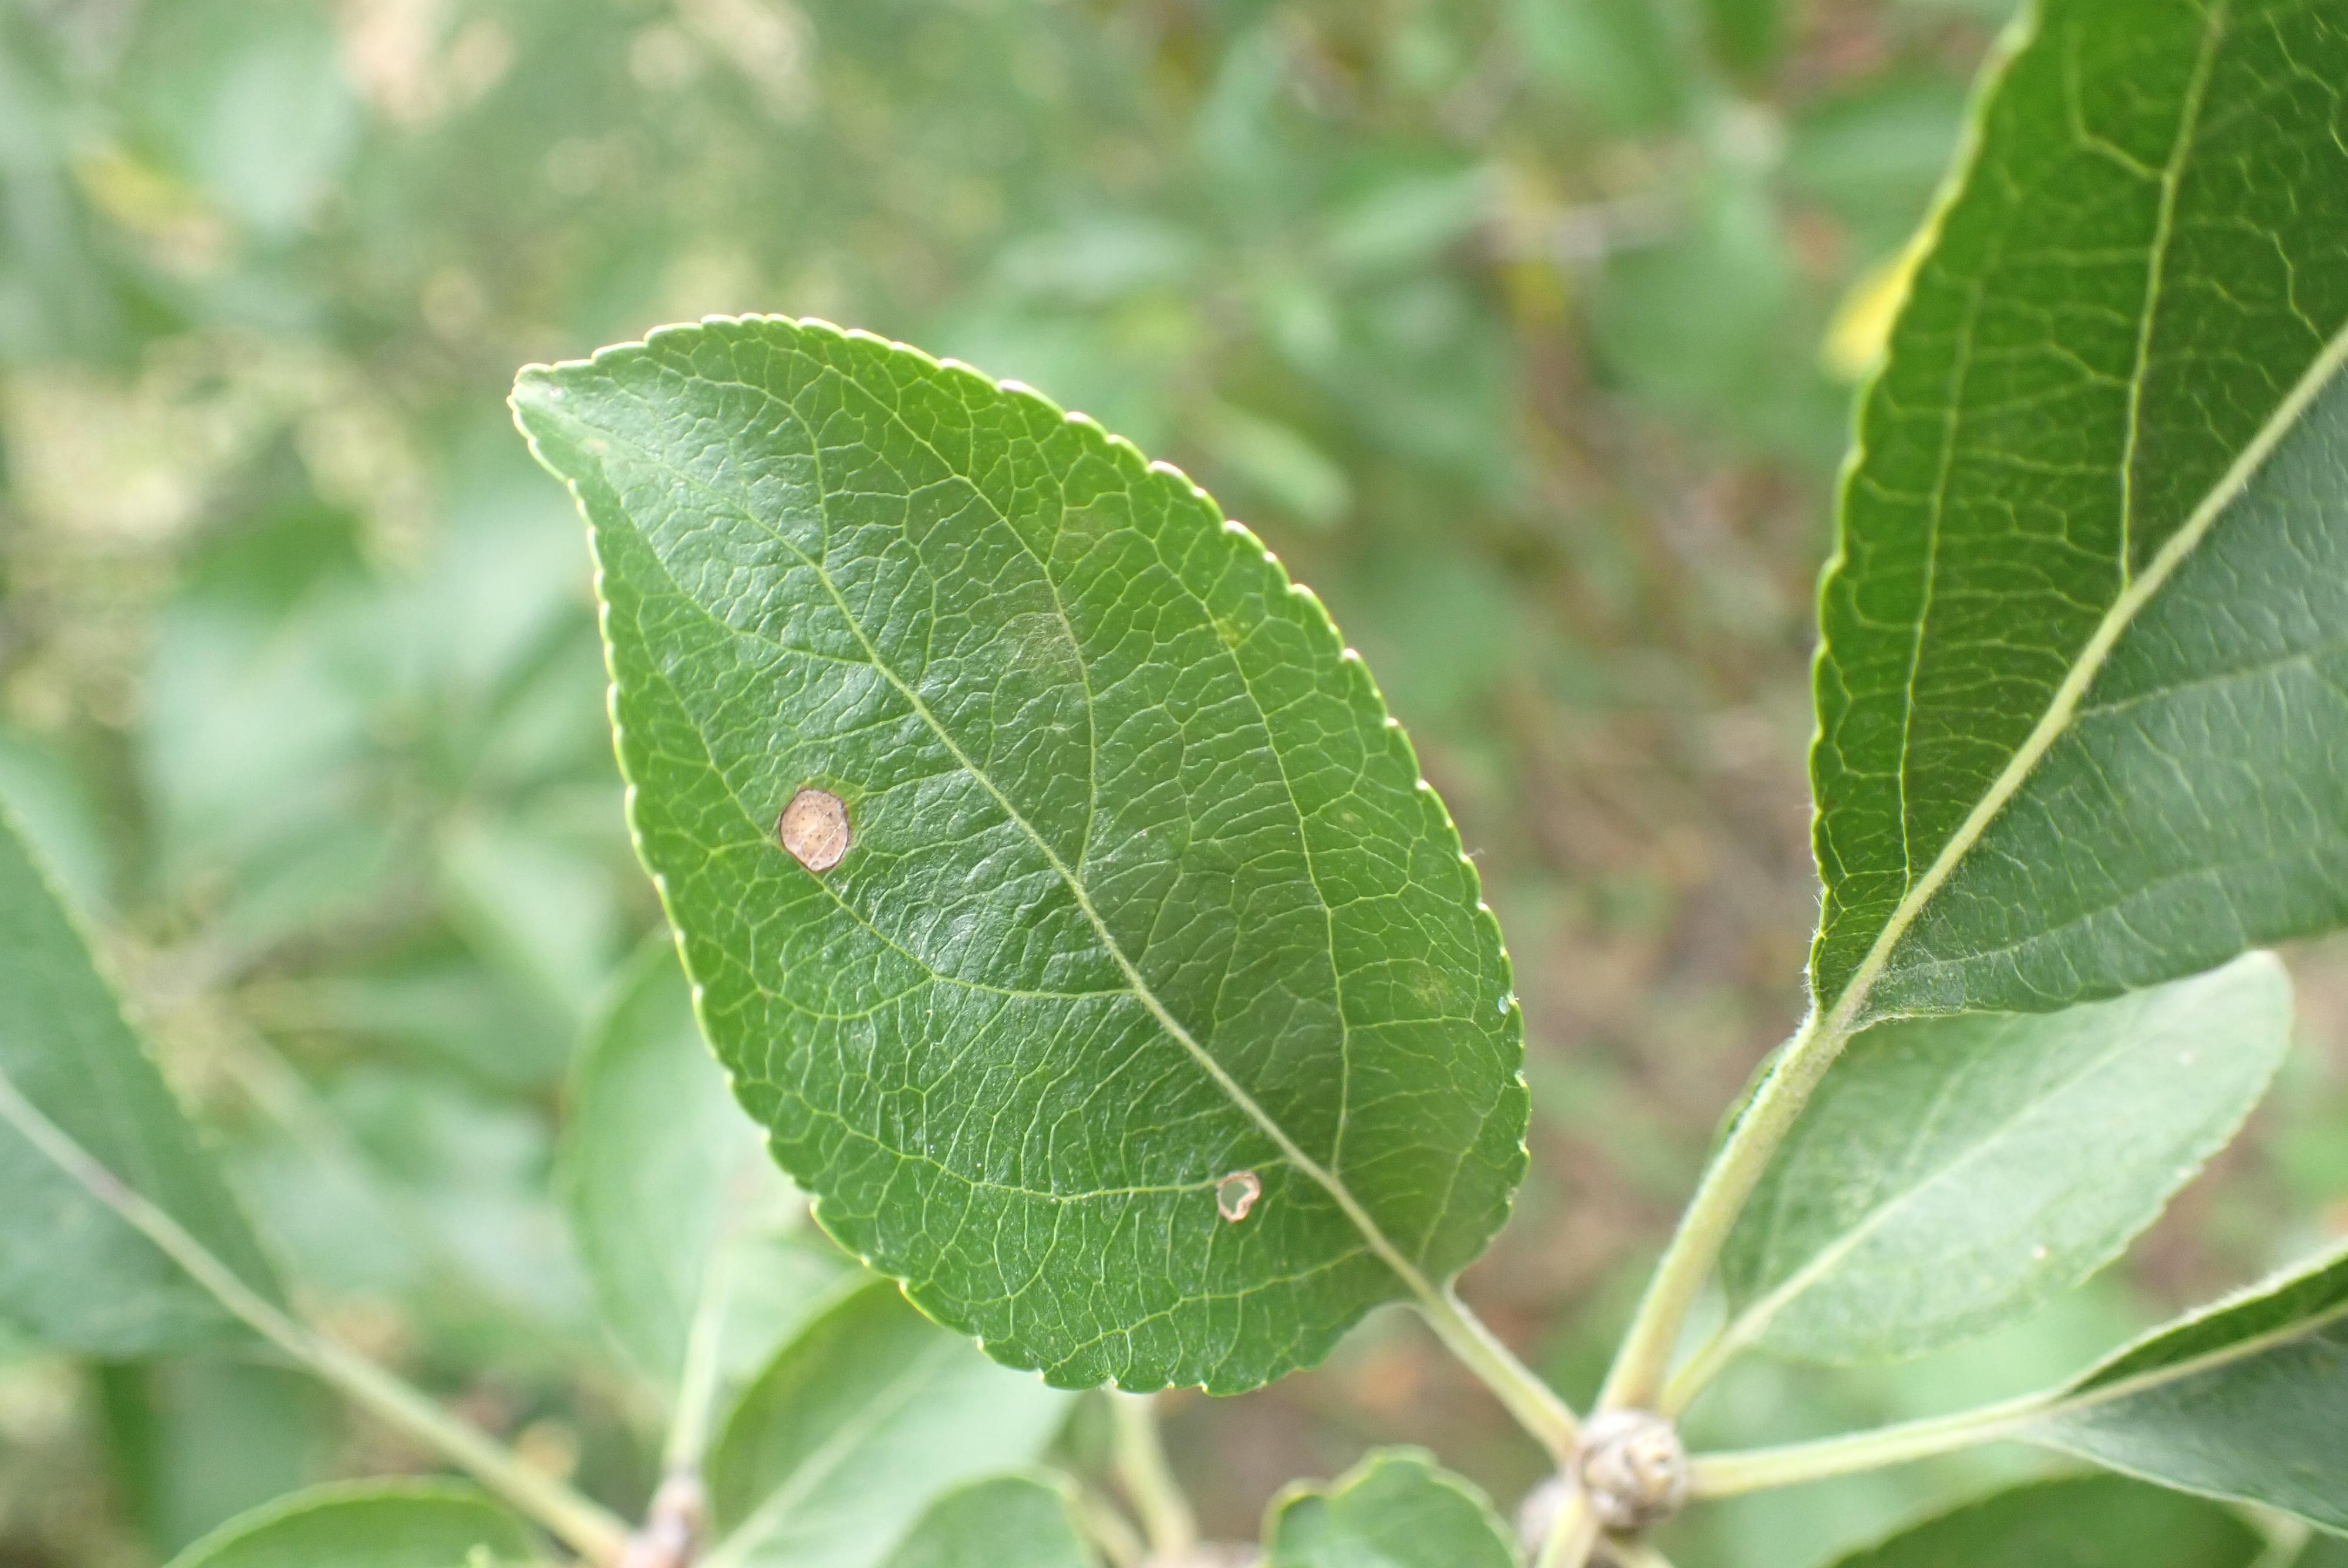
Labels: complex